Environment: real
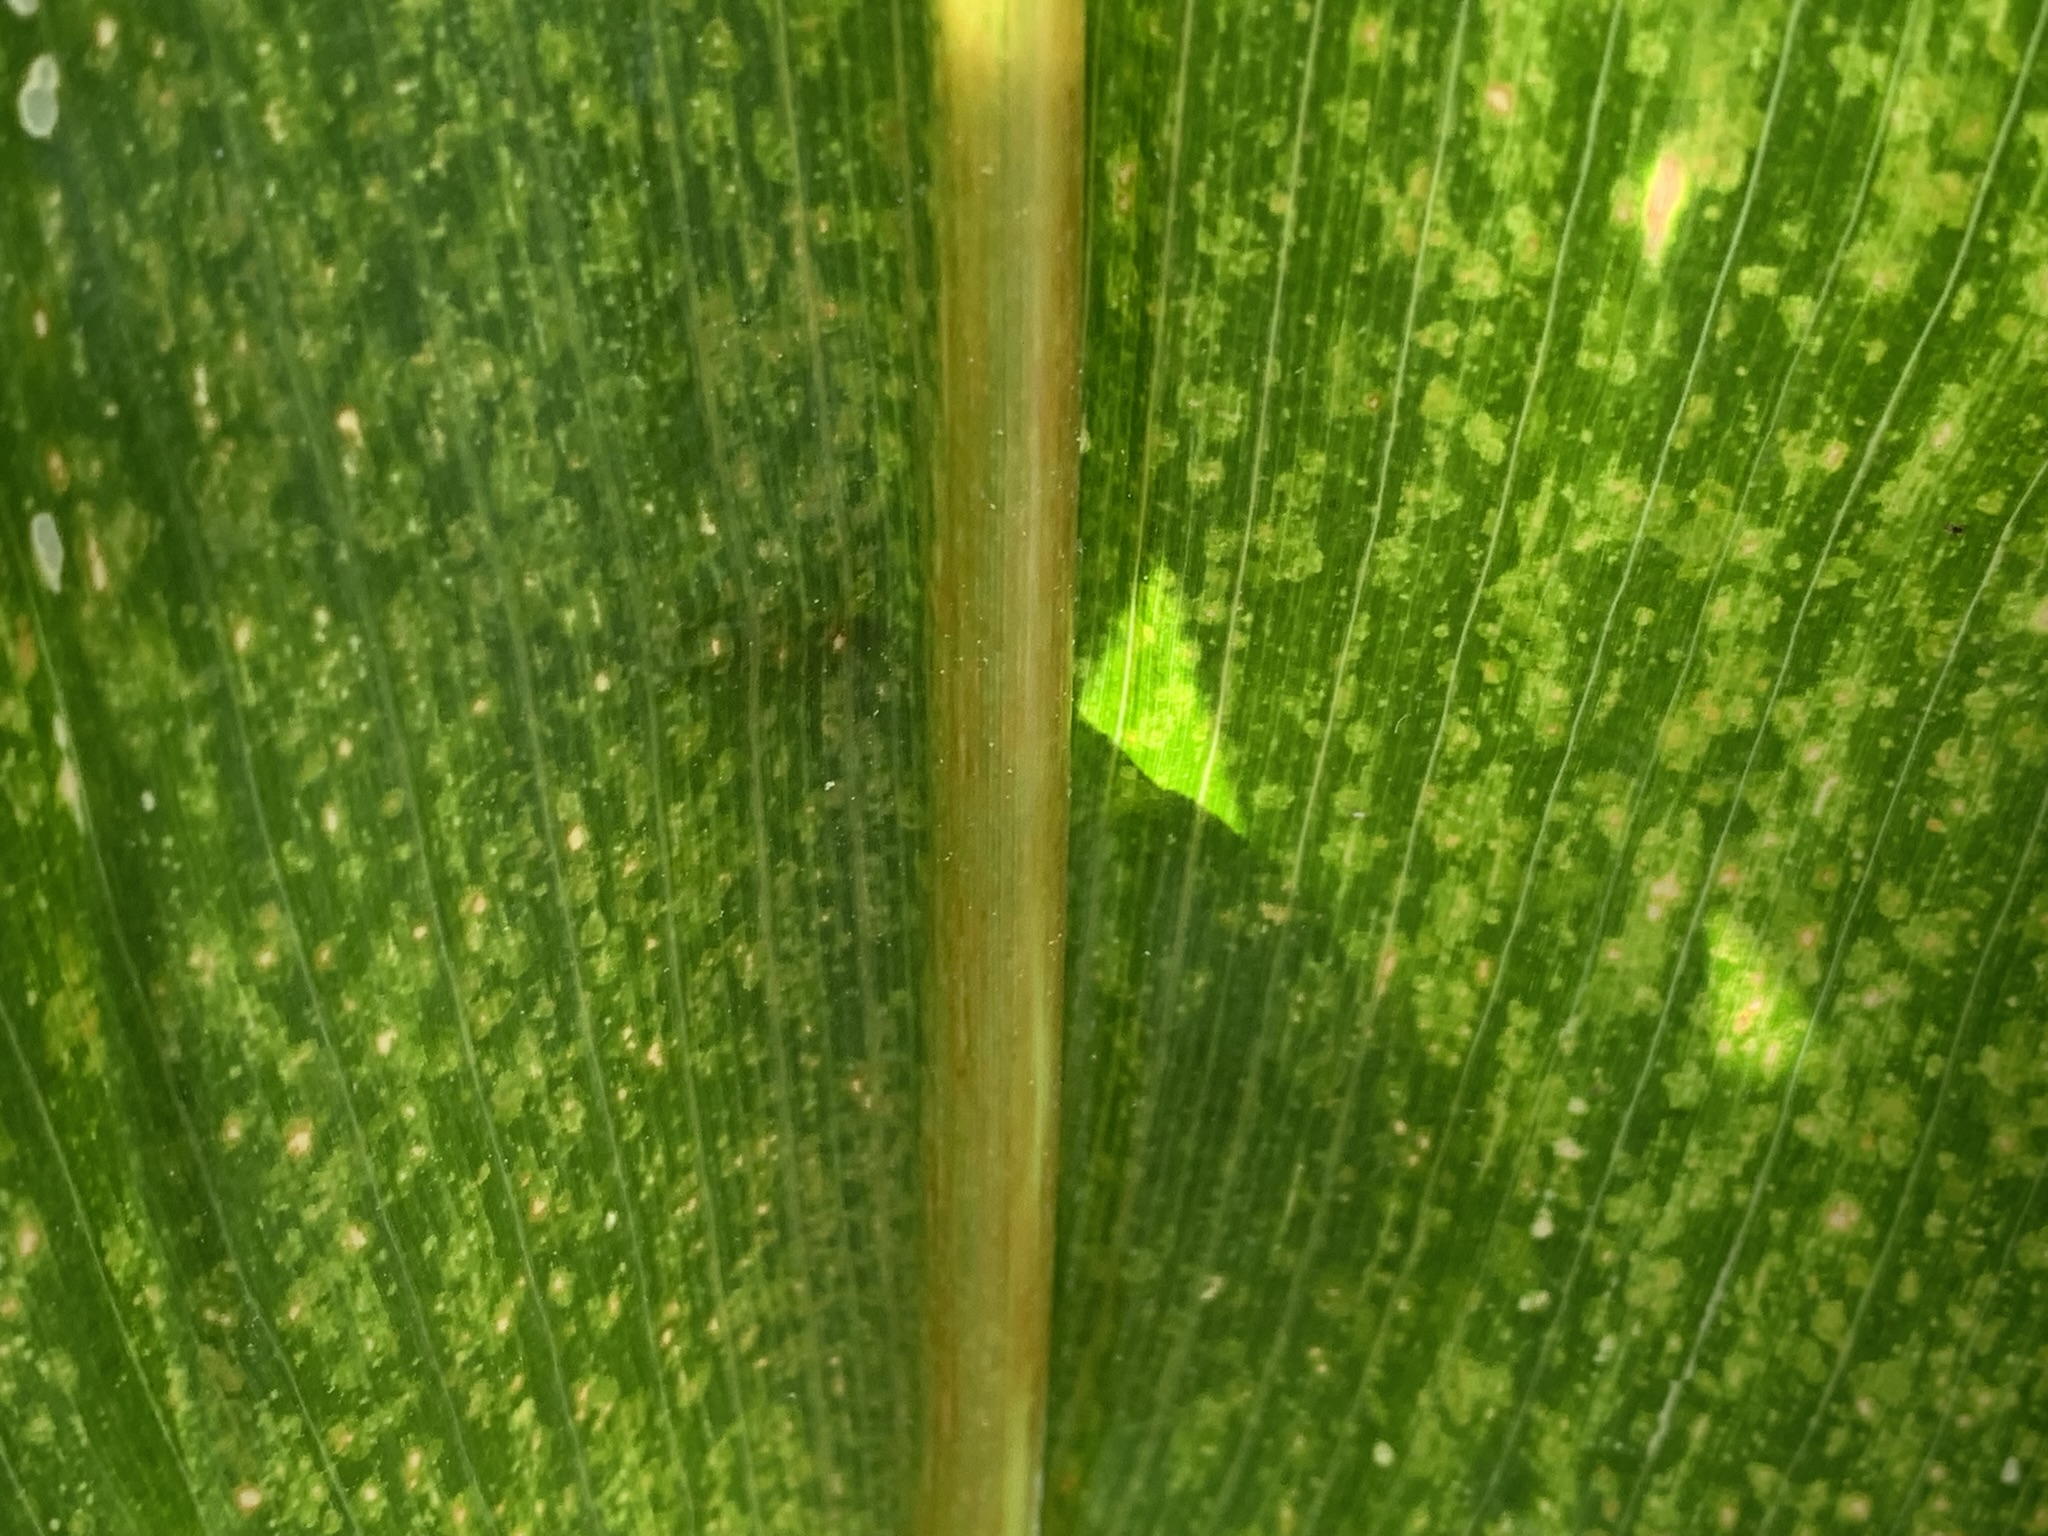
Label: lethal_necrosis